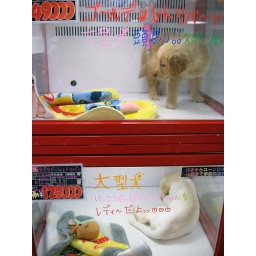
dogs in the window of a pet shop japan osaka 2009